Rock-climbing equipment

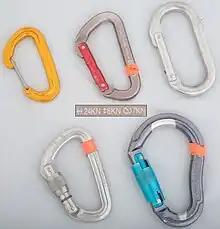
Various types of carabiners

Carabiners are closed metal clips with spring-loaded gates that are used as connectors between the rope and various devices. Modern carabiners are made from a lightweight but strong aluminum alloy that can withstand the load of a fall. Carabiners come in various shapes, with the asymmetric/offset D-shape being the most common, and gate styles (e.g. a straight gate or a bent gate). A particular variation is whether the gate is locking, which gives extra security when belaying but makes the carabiner heavier and slightly tricker to clip into, or non-locking, which is the easiest to clip into and out of for example when leading a bolted sport climbing route but with the risk that the gate may unintentionally open.